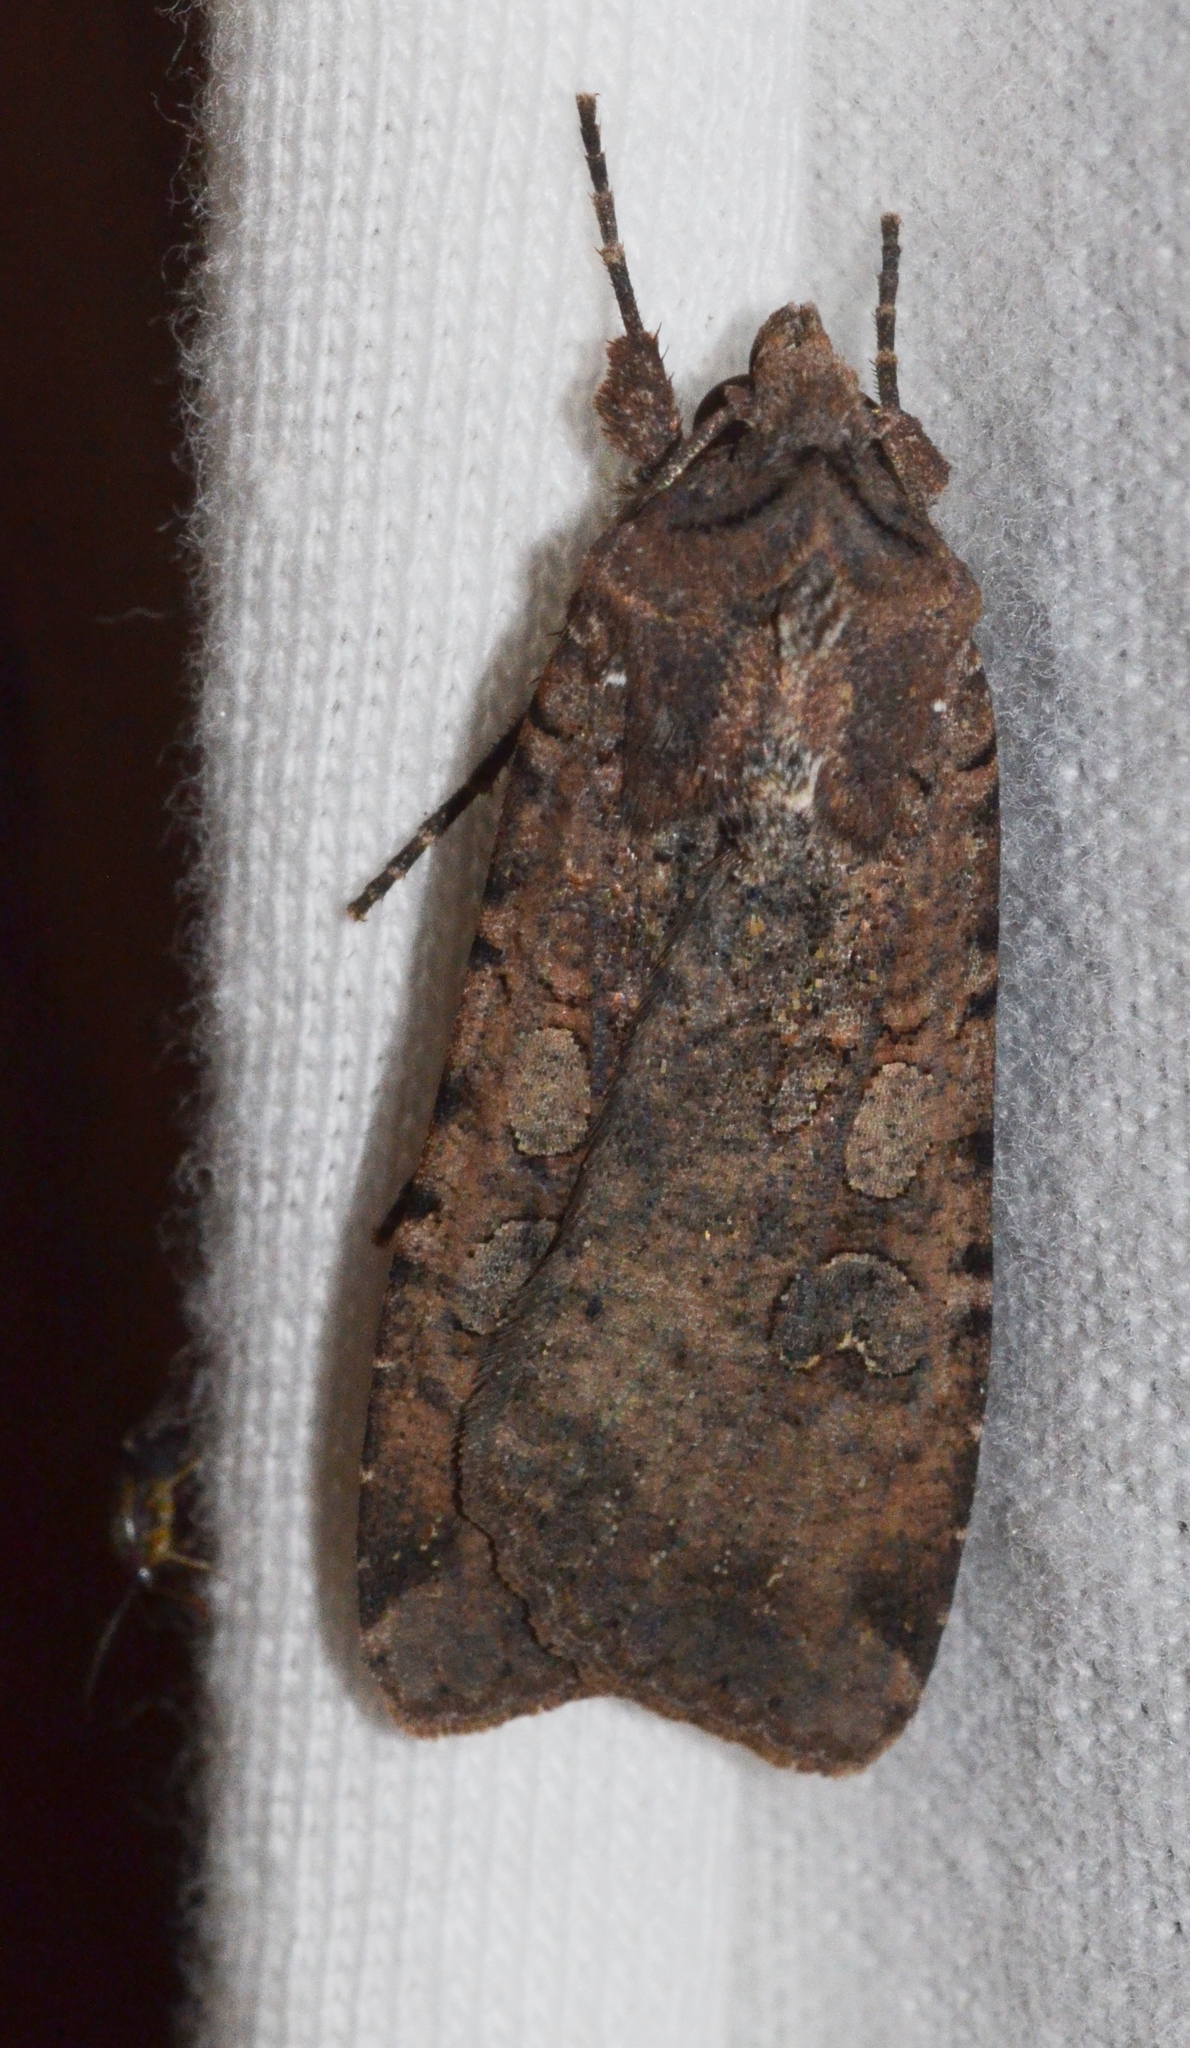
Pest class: cutworms